Trailing suction hopper dredger

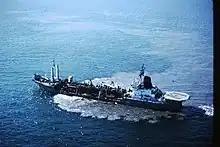
Trailing suction hopper dredger in action in 1987, Beaufort Sea near Tuktoyaktuk

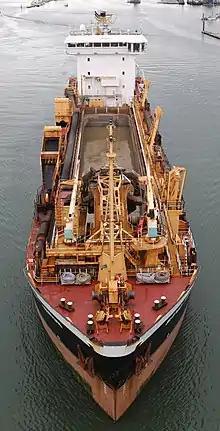
MV "Sand Heron" with the hopper visible

A trailing suction hopper dredger (TSHD) is a type of ship capable of maintaining navigable waterways, deepening the maritime canals that are threatened to become silted, constructing new land elsewhere or replacing sand eroded by storms or wave action on the beaches. This is made possible by large, powerful pumps and engines able to suck sand, clay, silt and gravel.